Complex Age

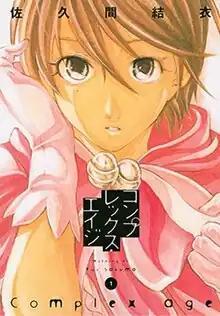
Cover of "Complex Age" volume one.

is a Japanese manga series written and illustrated by Yui Sakuma. The series began as a one-shot published on Kodansha's "Weekly Morning" "seinen" manga website in May 2013. The one-shot drew 1.25 million viewers to the website and won a Tetsuya Chiba Prize. It was relaunched on 22 May 2014 and ran until 4 June 2015. The manga was licensed for release in North America by Kodansha USA. A comic video adaptation was released on the "Morning" website alongside the fifth volume in August 2015. The series was compiled into six volumes.